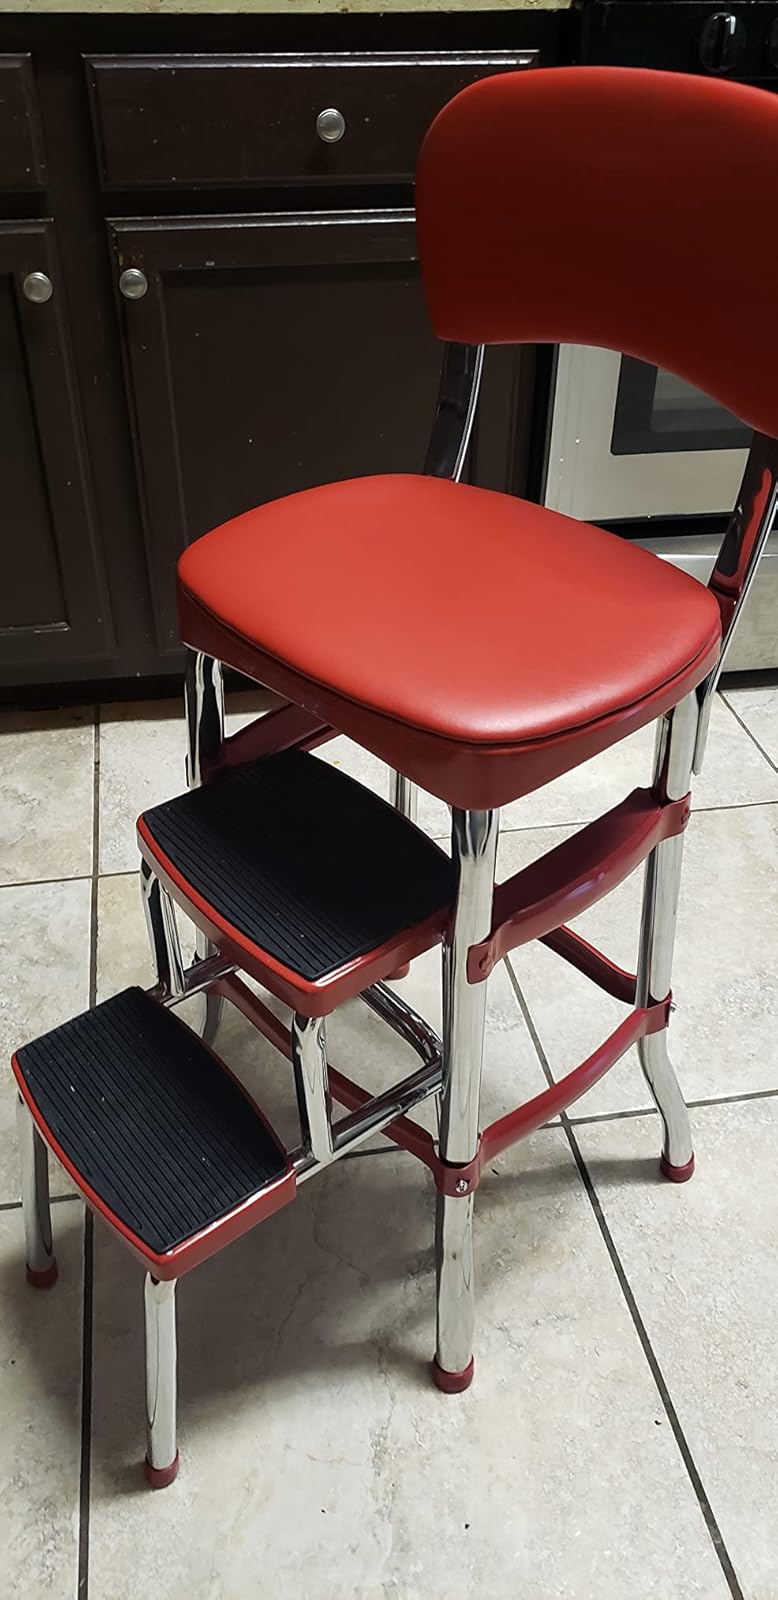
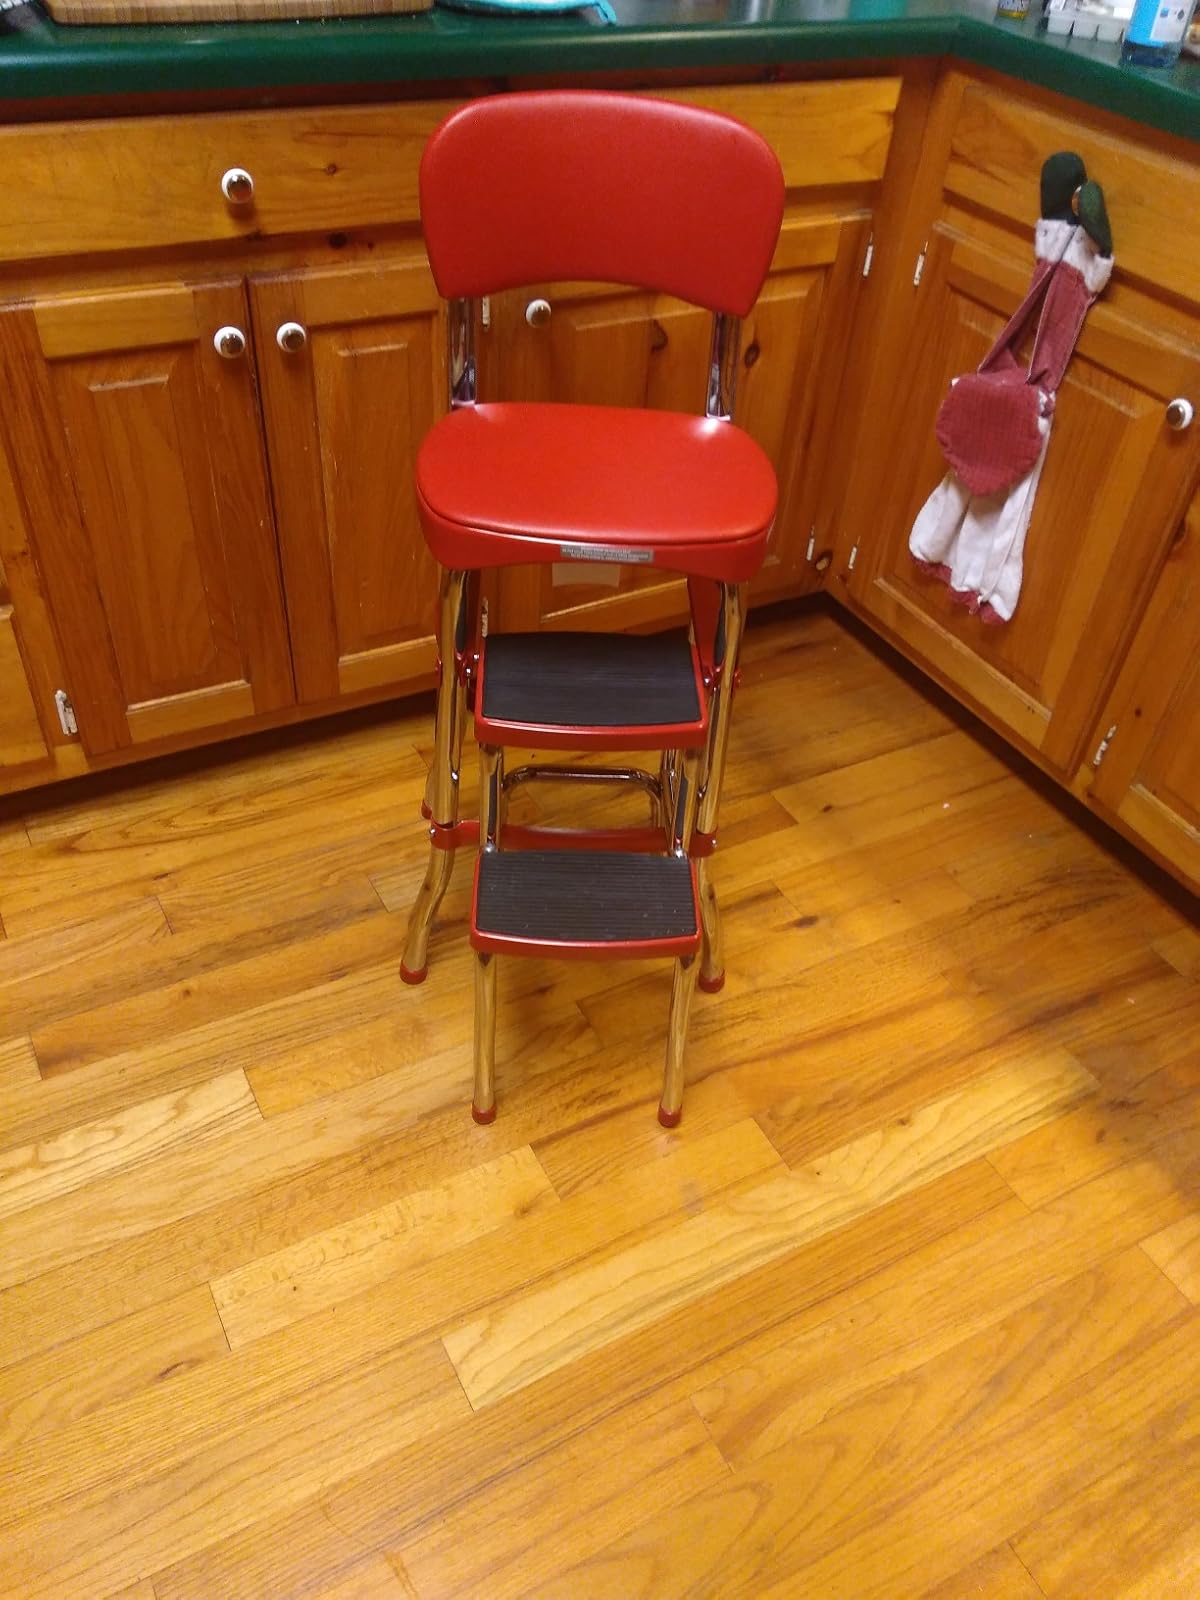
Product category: items_chair
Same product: yes